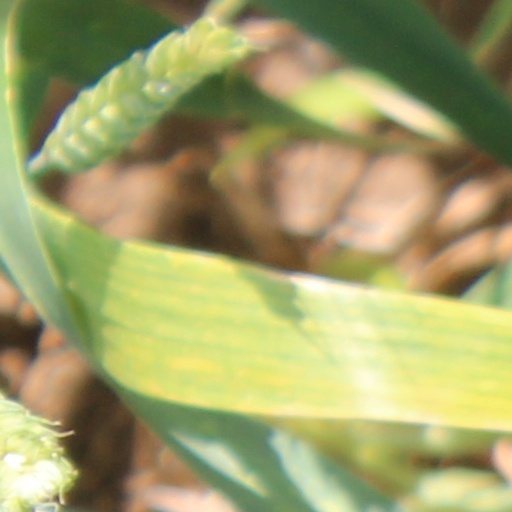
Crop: wheat